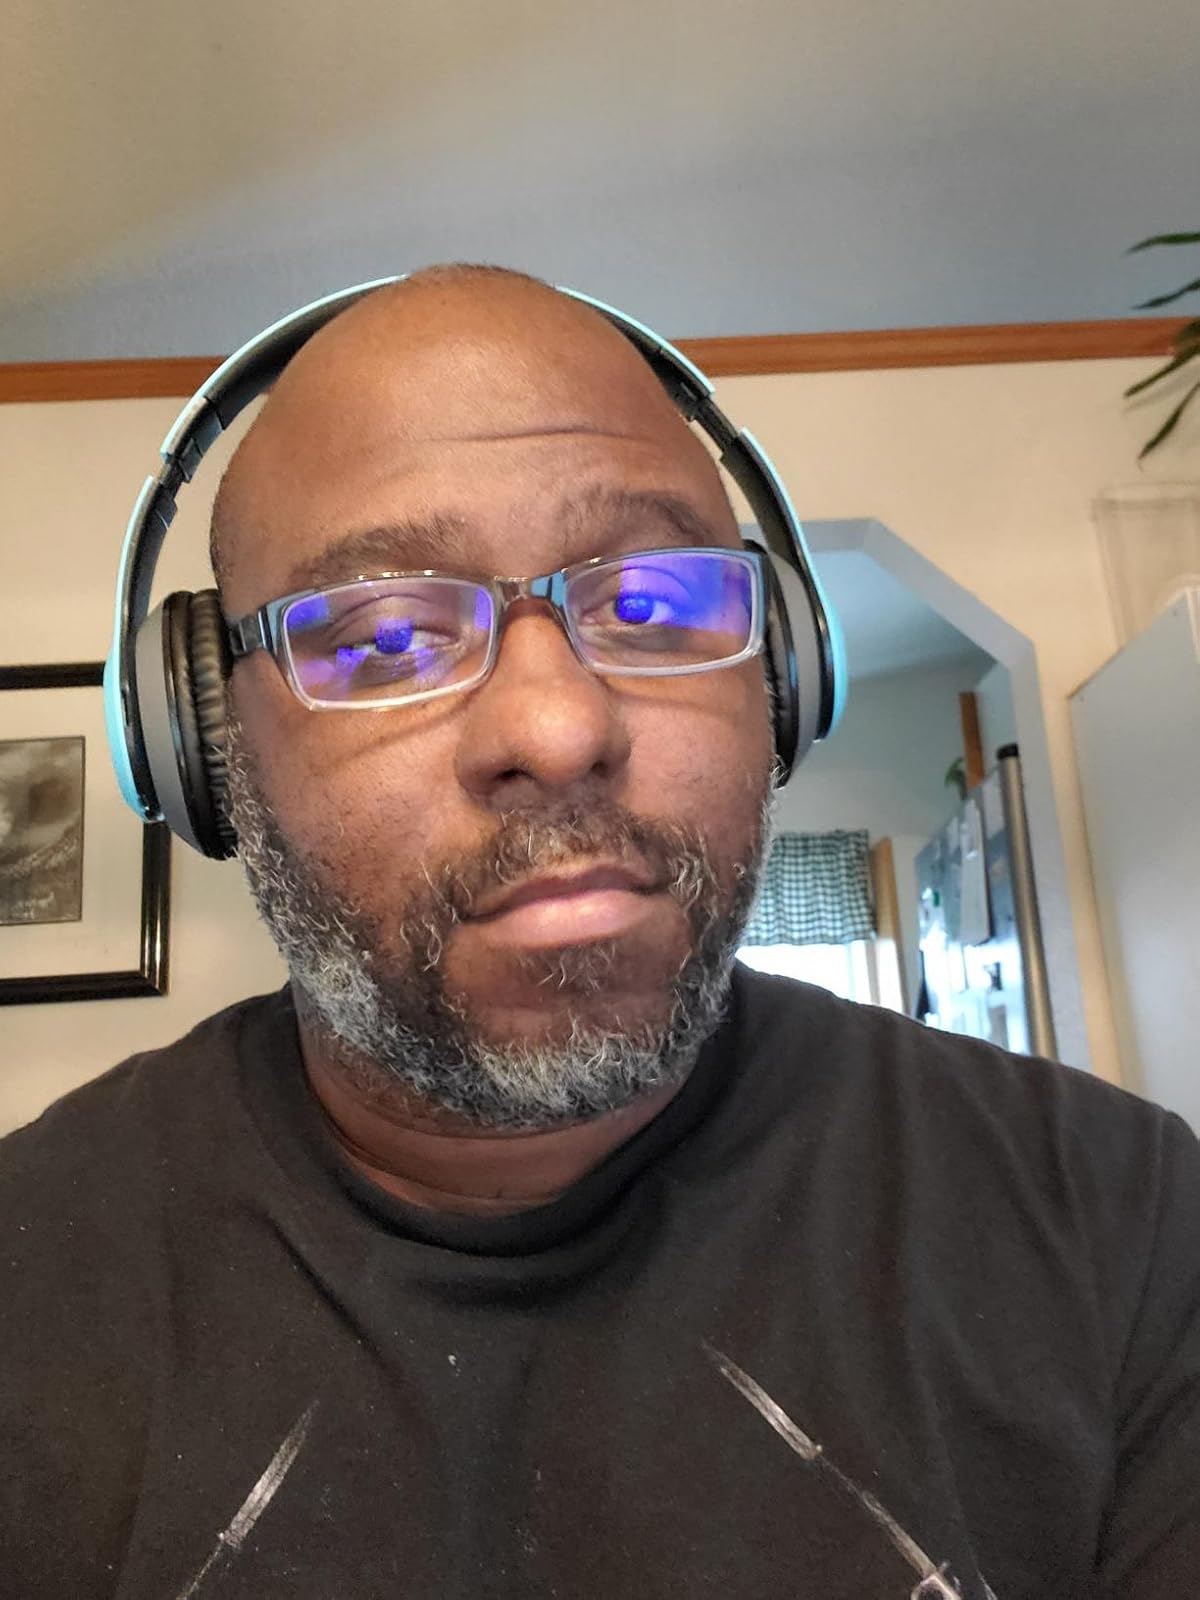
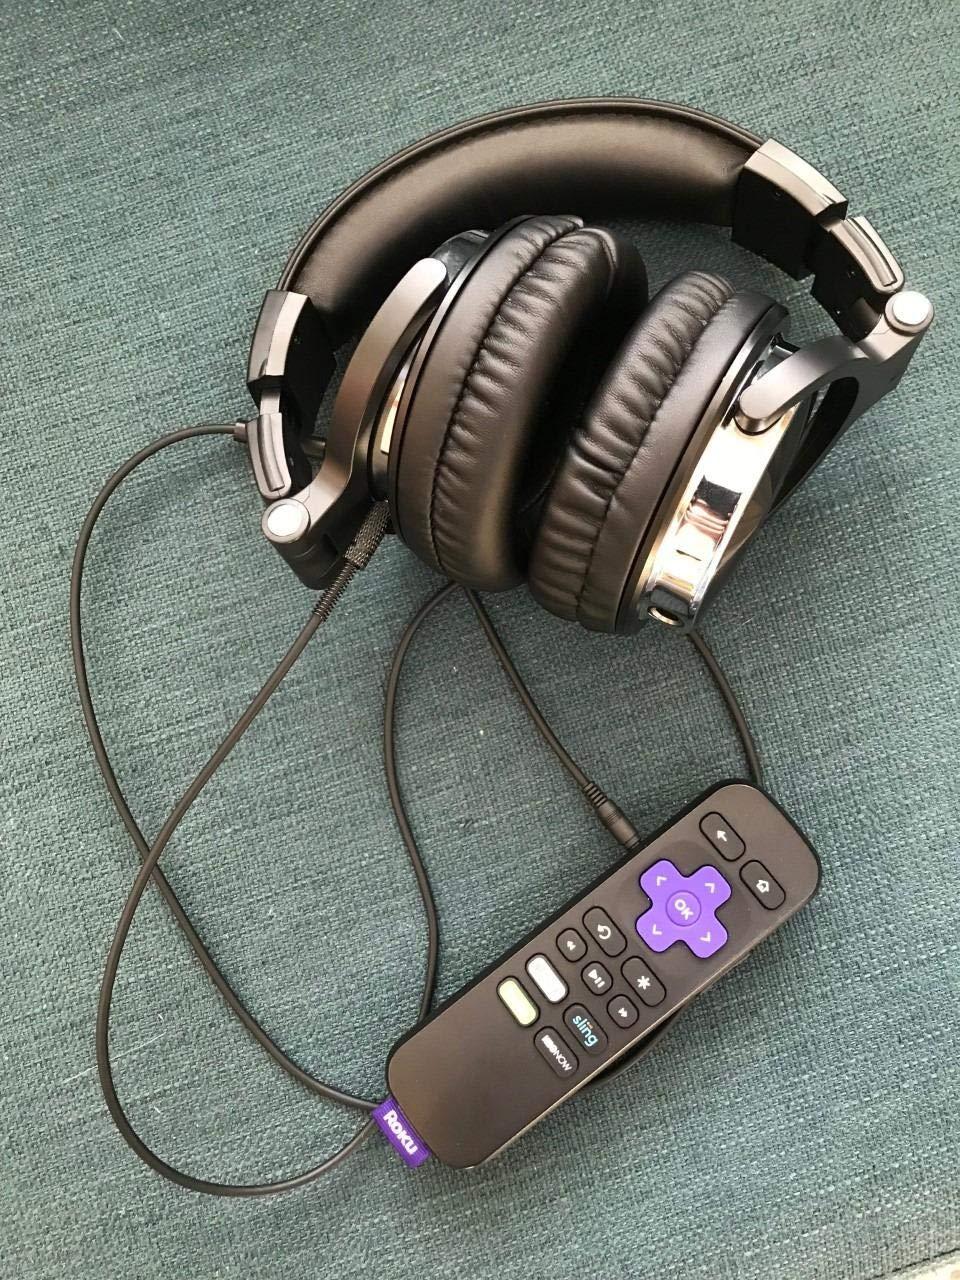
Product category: headphones
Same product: no